Sergey Ryzhikov (cosmonaut)

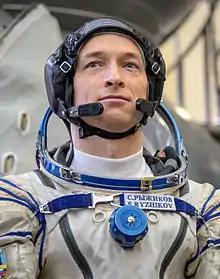
Ryzhikov in 2024

Sergey Nikolayevich Ryzhikov (born on 19 August 1974), lieutenant colonel of Russian Air Force, is a Russian cosmonaut, selected in 2006. He is a veteran of three long duration spaceflights to the ISS.